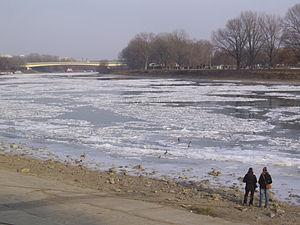
La vague de froid en Europe est une vague de froid meurtrière qui a commencé le 27 janvier 2012, produisant des températures glaciales dans une grande partie du continent européen et particulièrement dans les pays d'Europe de l'Est et autour de la mer Noire. Cette vague de froid s'est accompagnée de vents froids et de chutes de neige importantes, notamment dans la région des Balkans. Des chutes de neige ont aussi été observées en Algérie.